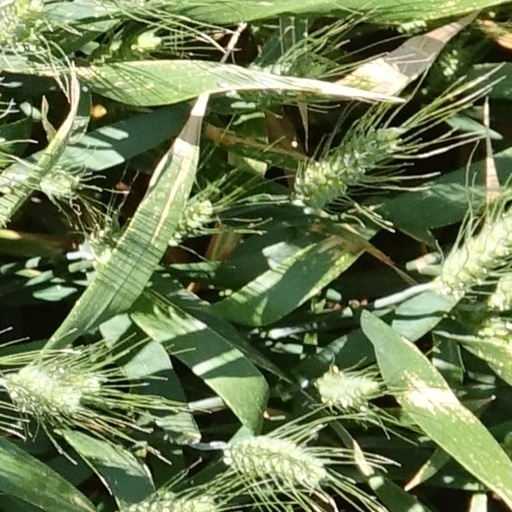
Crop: wheat